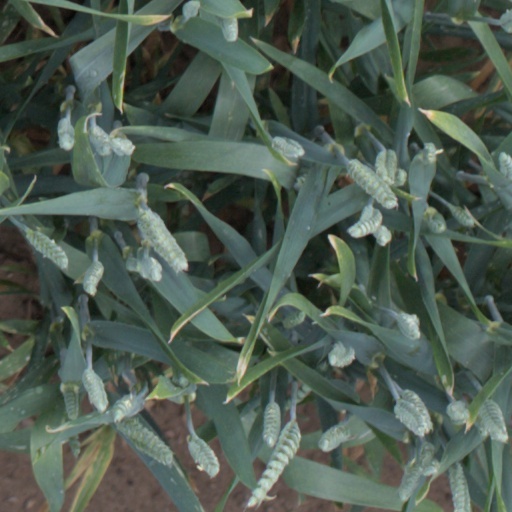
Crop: wheat